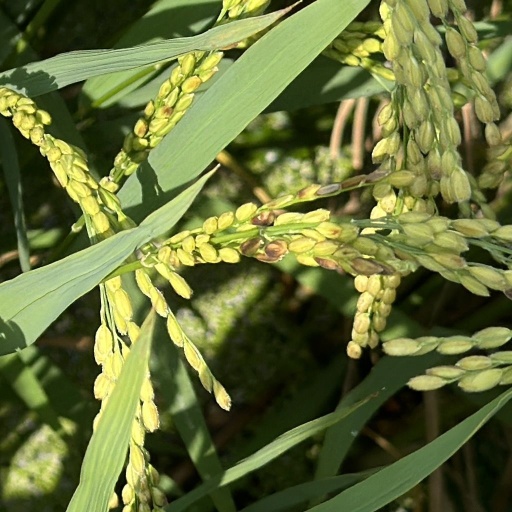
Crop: rice